Hương Temple

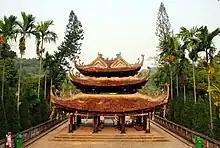
A building in Thiên Trù Temple

Beyond Đền Trình is Thiên Trù (Heaven Kitchen) Temple, also known as Chùa Ngoài (Outer Temple). Here one will find Viên Công Bảo Stupa, a brick structure where Master Trần Đạo Viên Quang, who led the reconstruction of the temple, is buried. Thiên Thủy stupa, a naturally occurring structure that is the result of the erosion of a rocky hill, is also nearby. Thiên Trù is also home to a bell tower and Hall of the Triple Gem, last restored in the 1980s. Inside the Temple there is a large statue of Quan Âm Nam Hải.